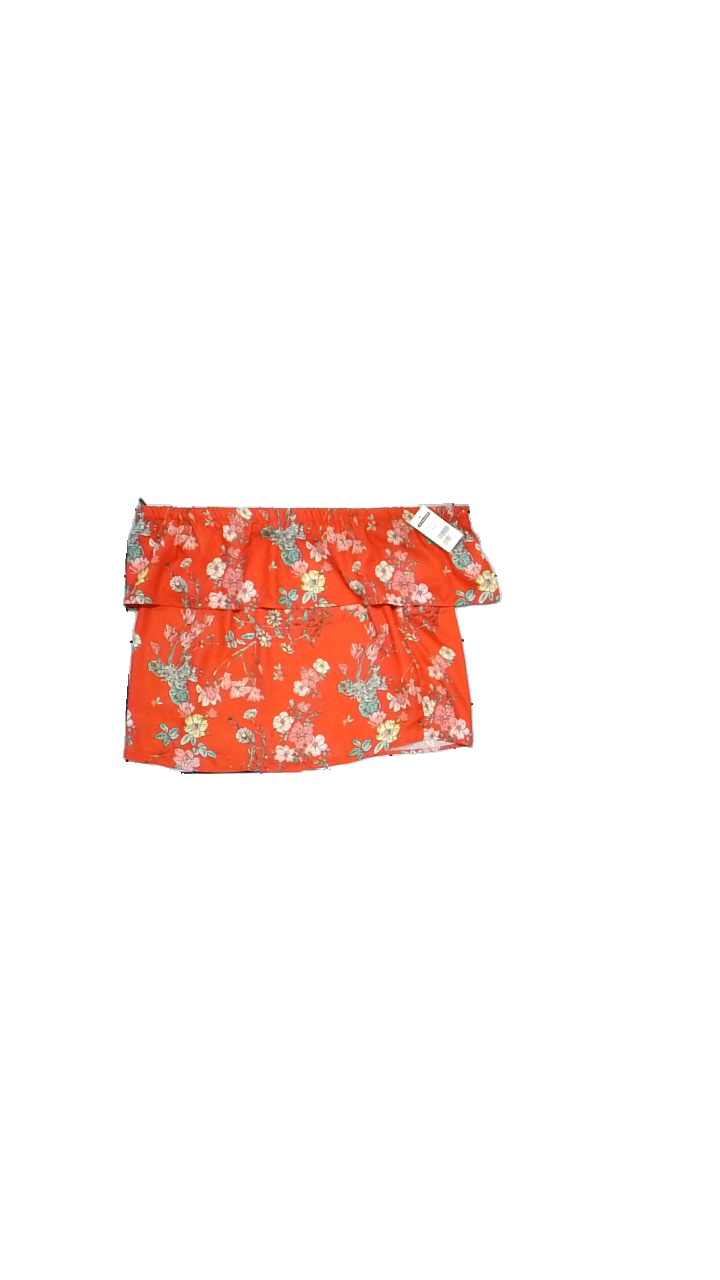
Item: Blouse (Ladies)
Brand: Pull And Bear
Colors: Red, Green, Yellow, Multicolor
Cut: Loose
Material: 100% polyester
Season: Summer
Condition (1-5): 4
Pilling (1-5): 5
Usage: Reuse
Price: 50-100